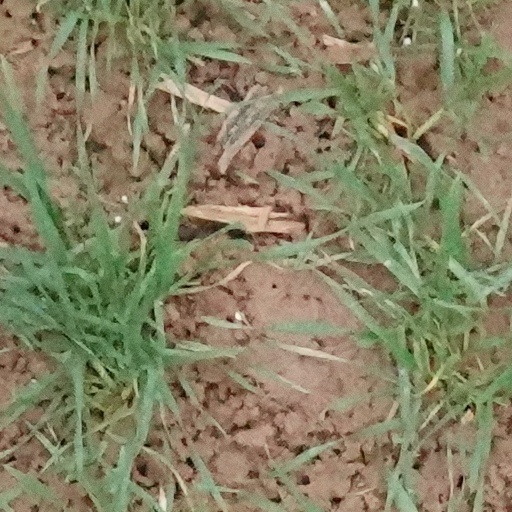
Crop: wheat